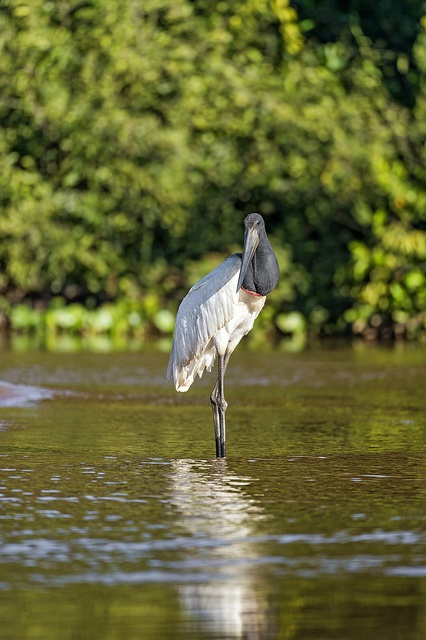
A very big pretty bird in the water.
A large bird standing in the middle of a creek looking around.
A bird standing tall in a large body of water
A stork standing alone in a body of water.
a single white stork is standing in a river